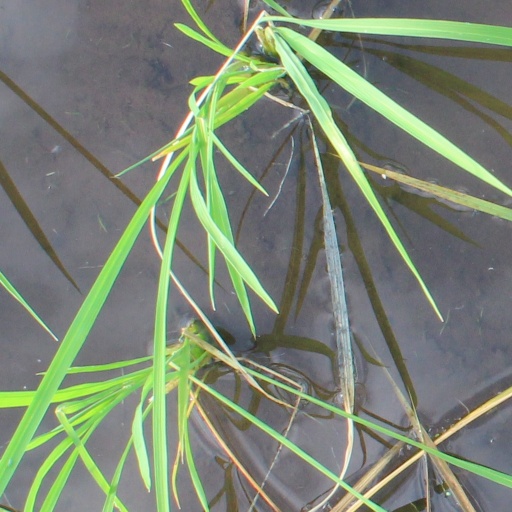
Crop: rice